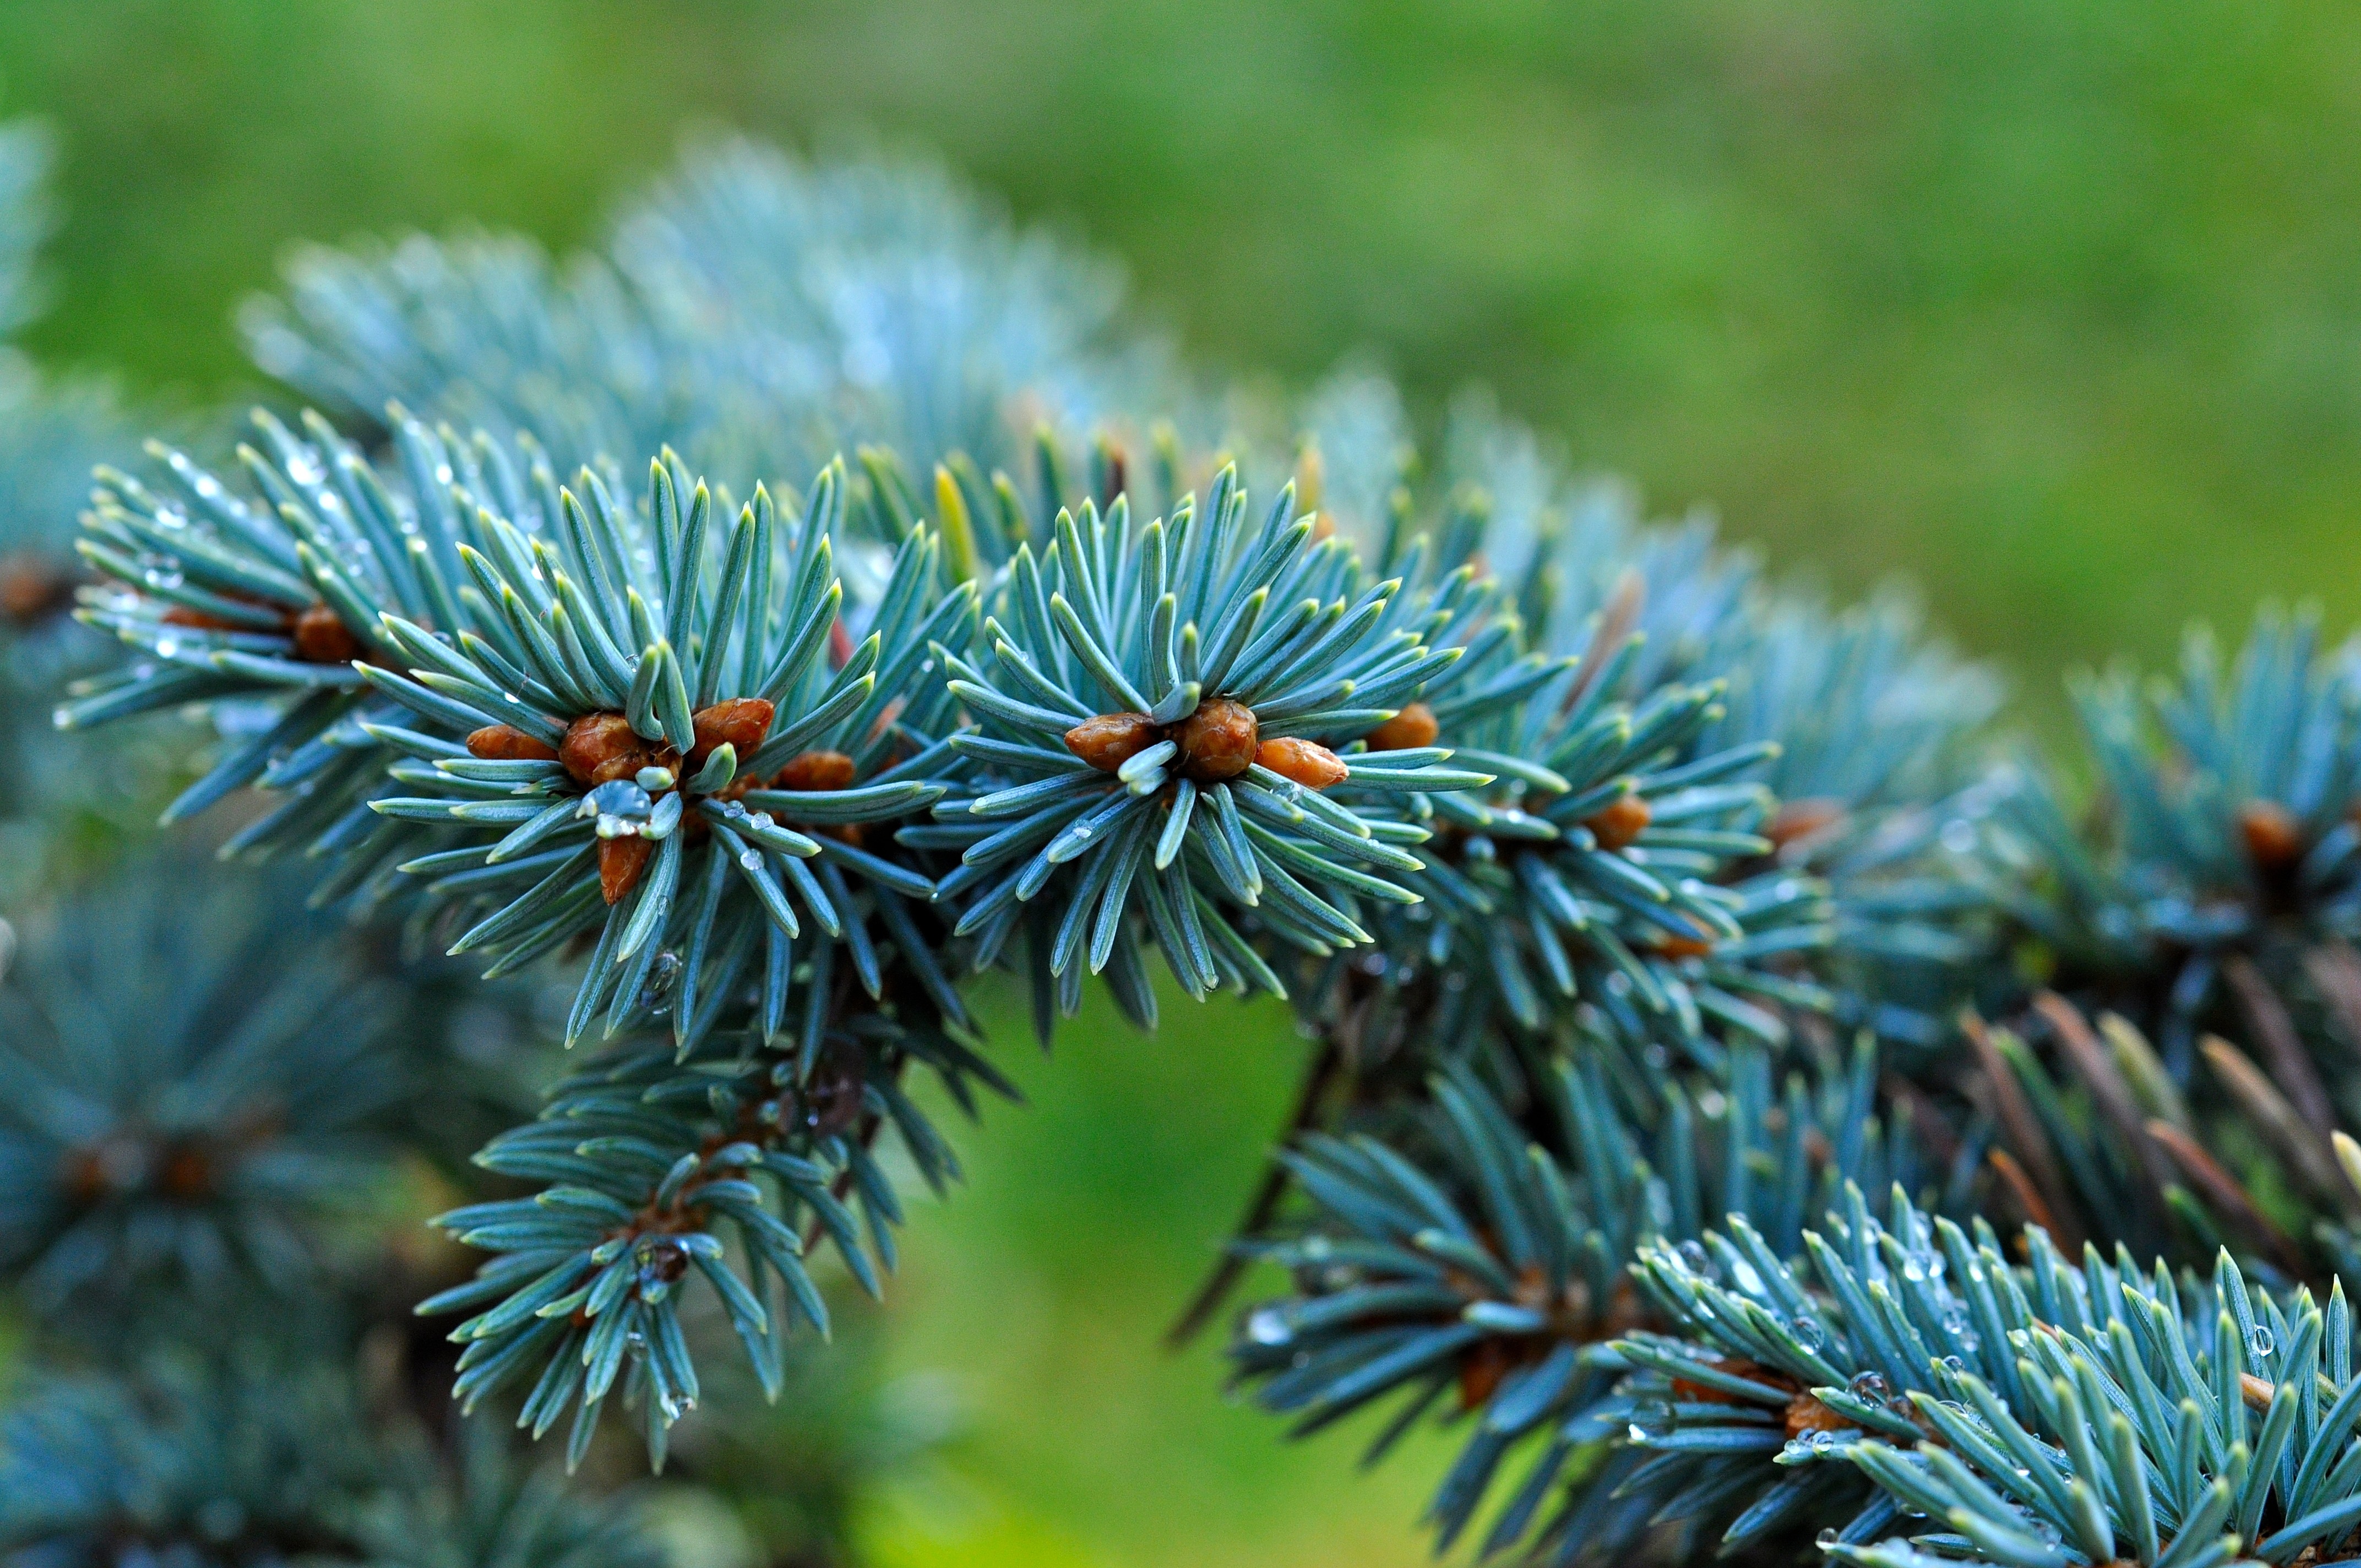
tree, nature, branch, plant, leaf, flower, frost, evergreen, botany, fir, close, flora, conifer, spruce, needles, macro photography, flowering plant, pine family, blue spruce, woody plant, land plant, dwarf blue fir